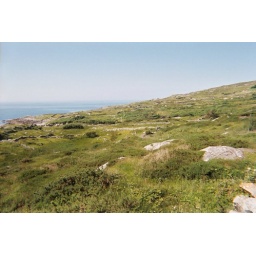
There are *lots* of stone walls in this part of Ireland